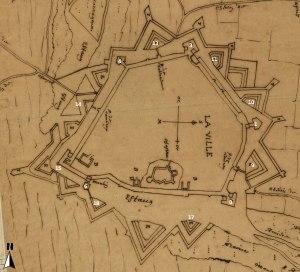
L'enceinte du Quesnoy est un ancien ensemble de fortifications qui protégeait la ville du Quesnoy, dans le département du Nord, entre le Moyen Âge et le XXᵉ siècle.